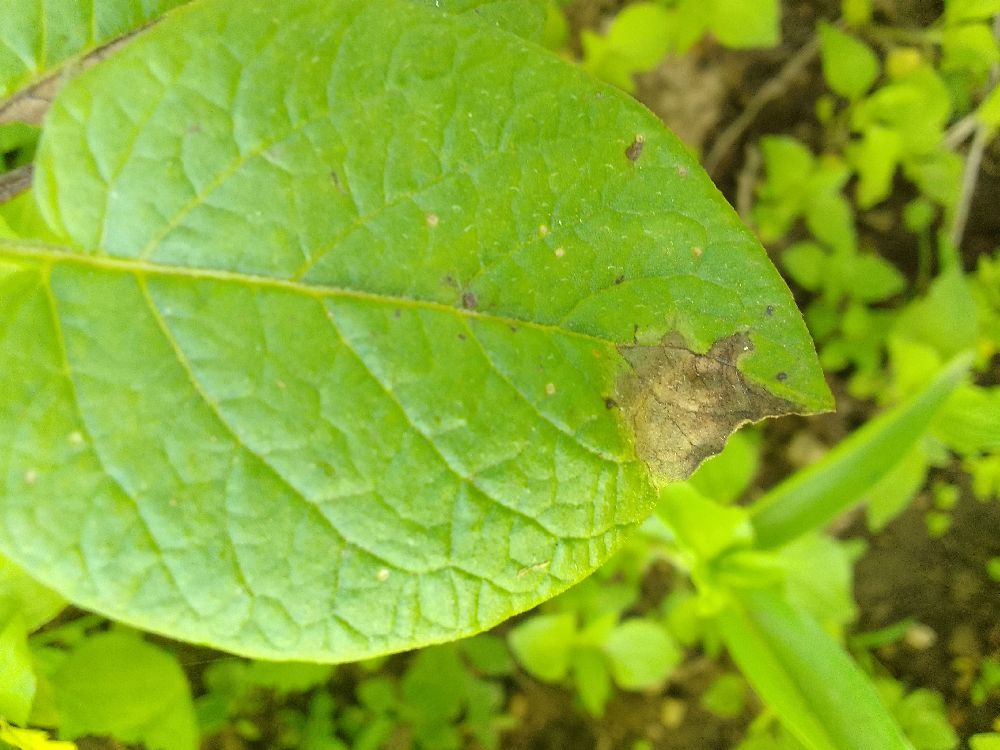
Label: Late blight